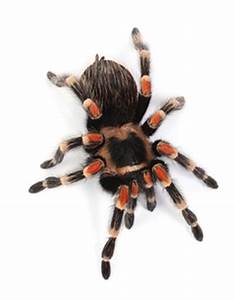
Label: ragno